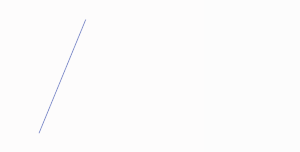
Abū Yūsuf Yaʿqūb ibn Isḥāq al-Kindī, plus connu sous son nom latinisé d'Alkindus ou Al-Kindi, est considéré comme l'un des plus grands philosophes arabes «hellénisants», en étant surnommé « le philosophe des arabes ».